List of OnePlus products

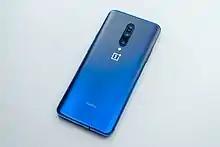
OnePlus 7 Pro

The OnePlus 7 Pro features a curved edge-to-edge 6.67" AMOLED display with a 3K resolution and 90 Hz refresh rate. It comes in three variants: 6 GB RAM with 128 GB storage, 8 GB RAM with 256 GB storage and 12 GB RAM option with 256 GB storage. The OnePlus 7 Pro also features a 4000 mA⋅h non-removable battery along with Warp Charge 30 technology.